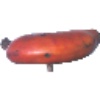
Label: red_banana